Fáfnir

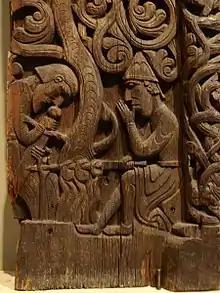
Sigurð sucking the Fáfnir's heart-blood off his thumb.

In Germanic heroic legend and folklore, Fáfnir, was a dwarf or other humanoid, who had shifted into the hamr of a worm-dragon (a dragon according to period Germanic tradition), and then slain by a member of the Völsung family, typically Sigurð. In Nordic mythology, he is the son of Hreiðmarr, and brother of Regin and Ótr and is attested throughout the Völsung Cycle, where, Fáfnir slays his father out of greed, taking the ring and hoard of the dwarf Andvari, and shapeshifting into a dragon. Fáfnir's brother Regin later assisted Sigurð in obtaining the sword Gram, by which Fáfnir is killed. He has been identified with an unnamed dragon killed by a Völsung in other Germanic works including Beowulf, the Nibelunglied and a number of skaldic poems. Fáfnir and his killing by Sigurð are further represented in numerous medieval carvings from the British Isles and Scandinavia, and a single axe head in a Scandinavian style found in Russia. The story of Fáfnir has continued to have influence in the modern period, such as in the works of J.R.R Tolkien, who drew inspiration from the tale of Fáfnir in his portrayals of Smaug and Gollum.